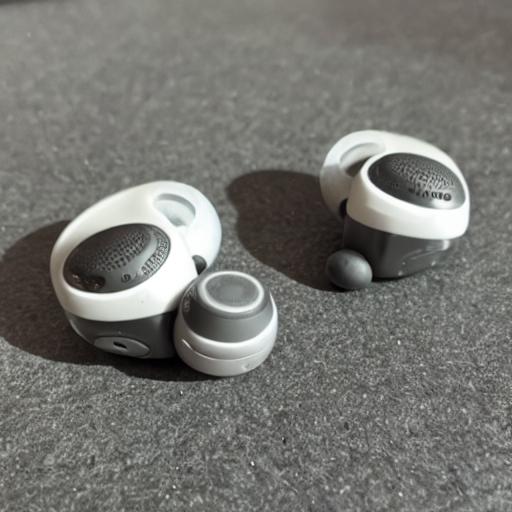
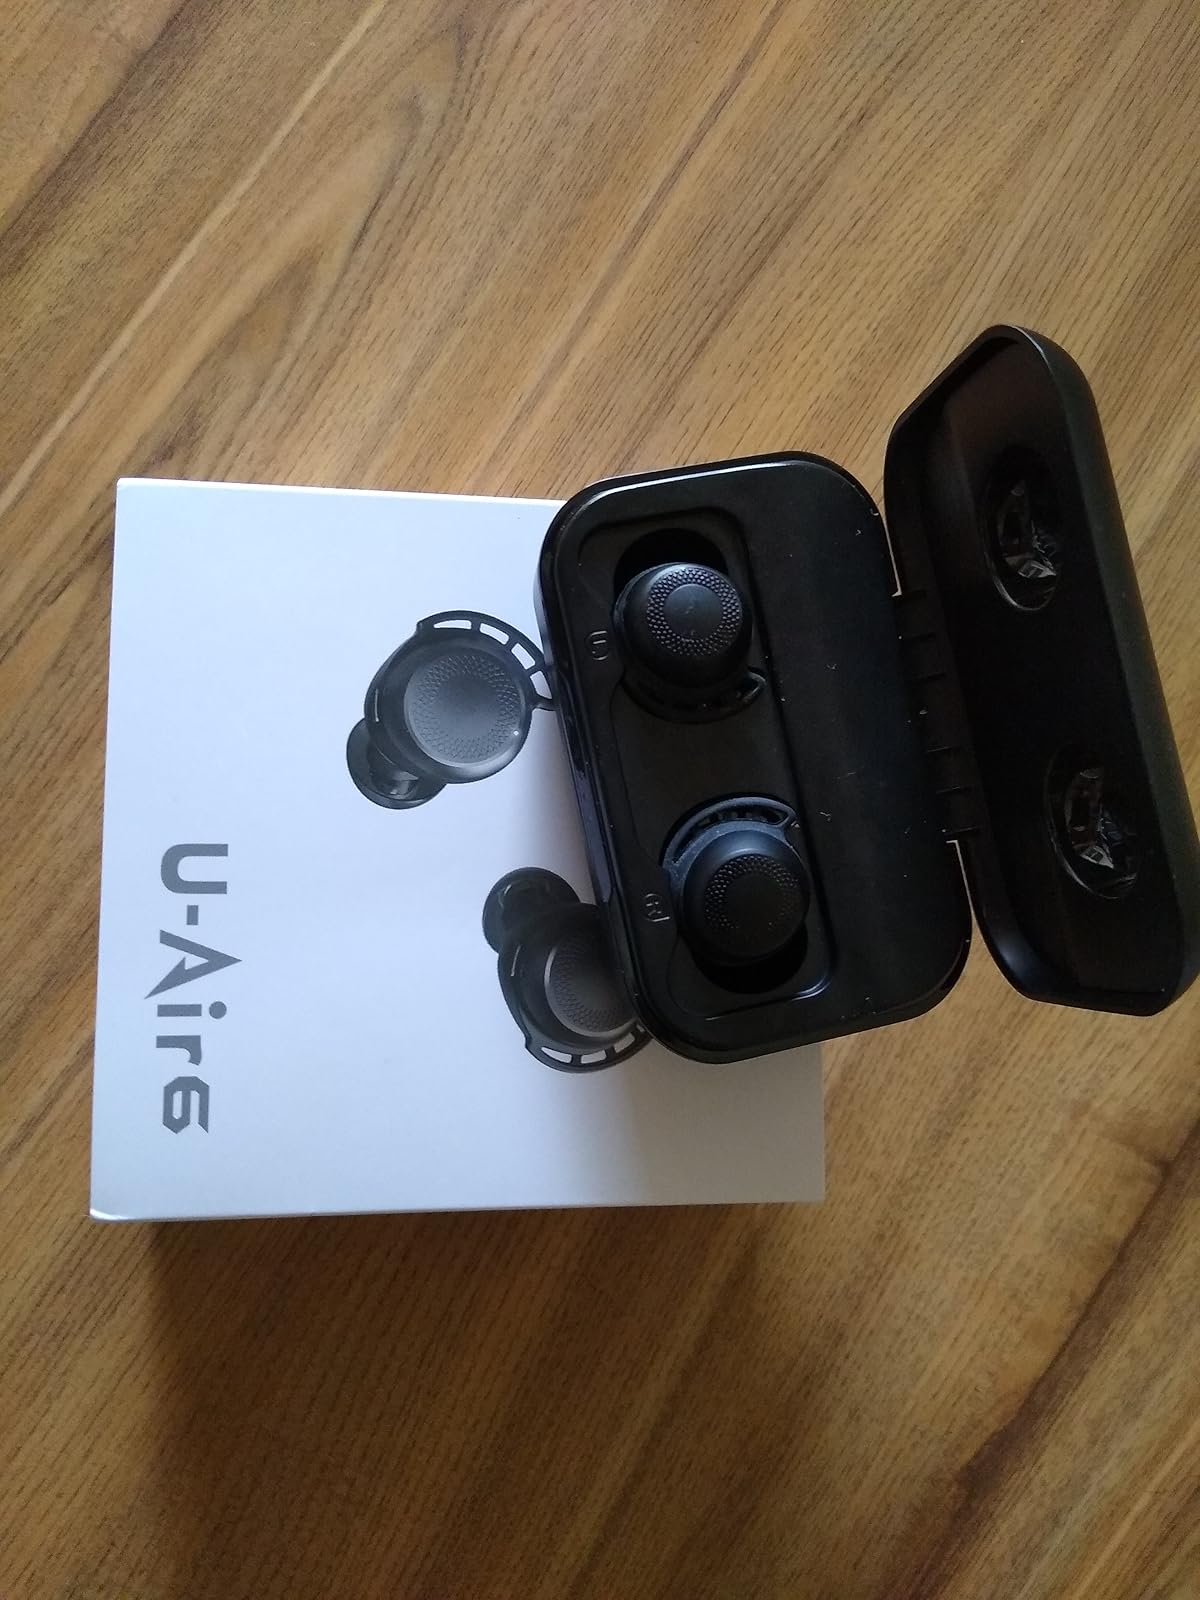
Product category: earbuds
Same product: no